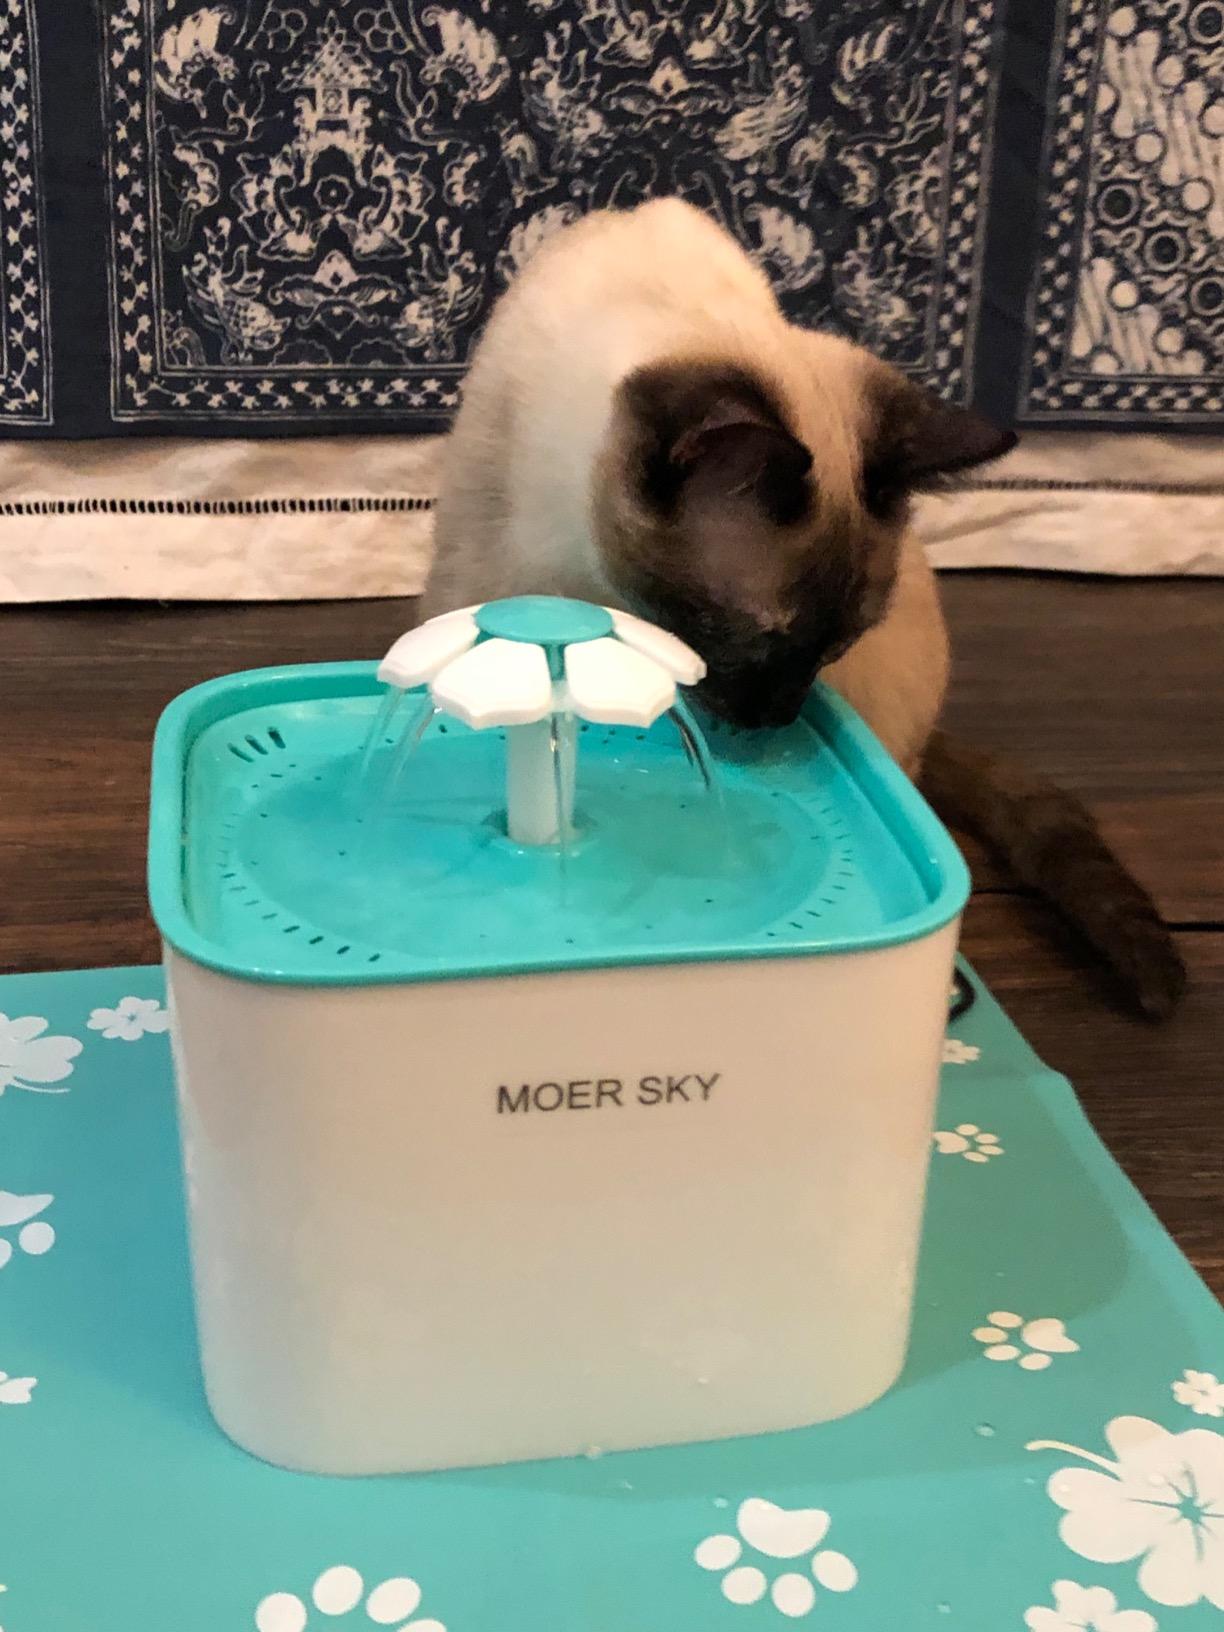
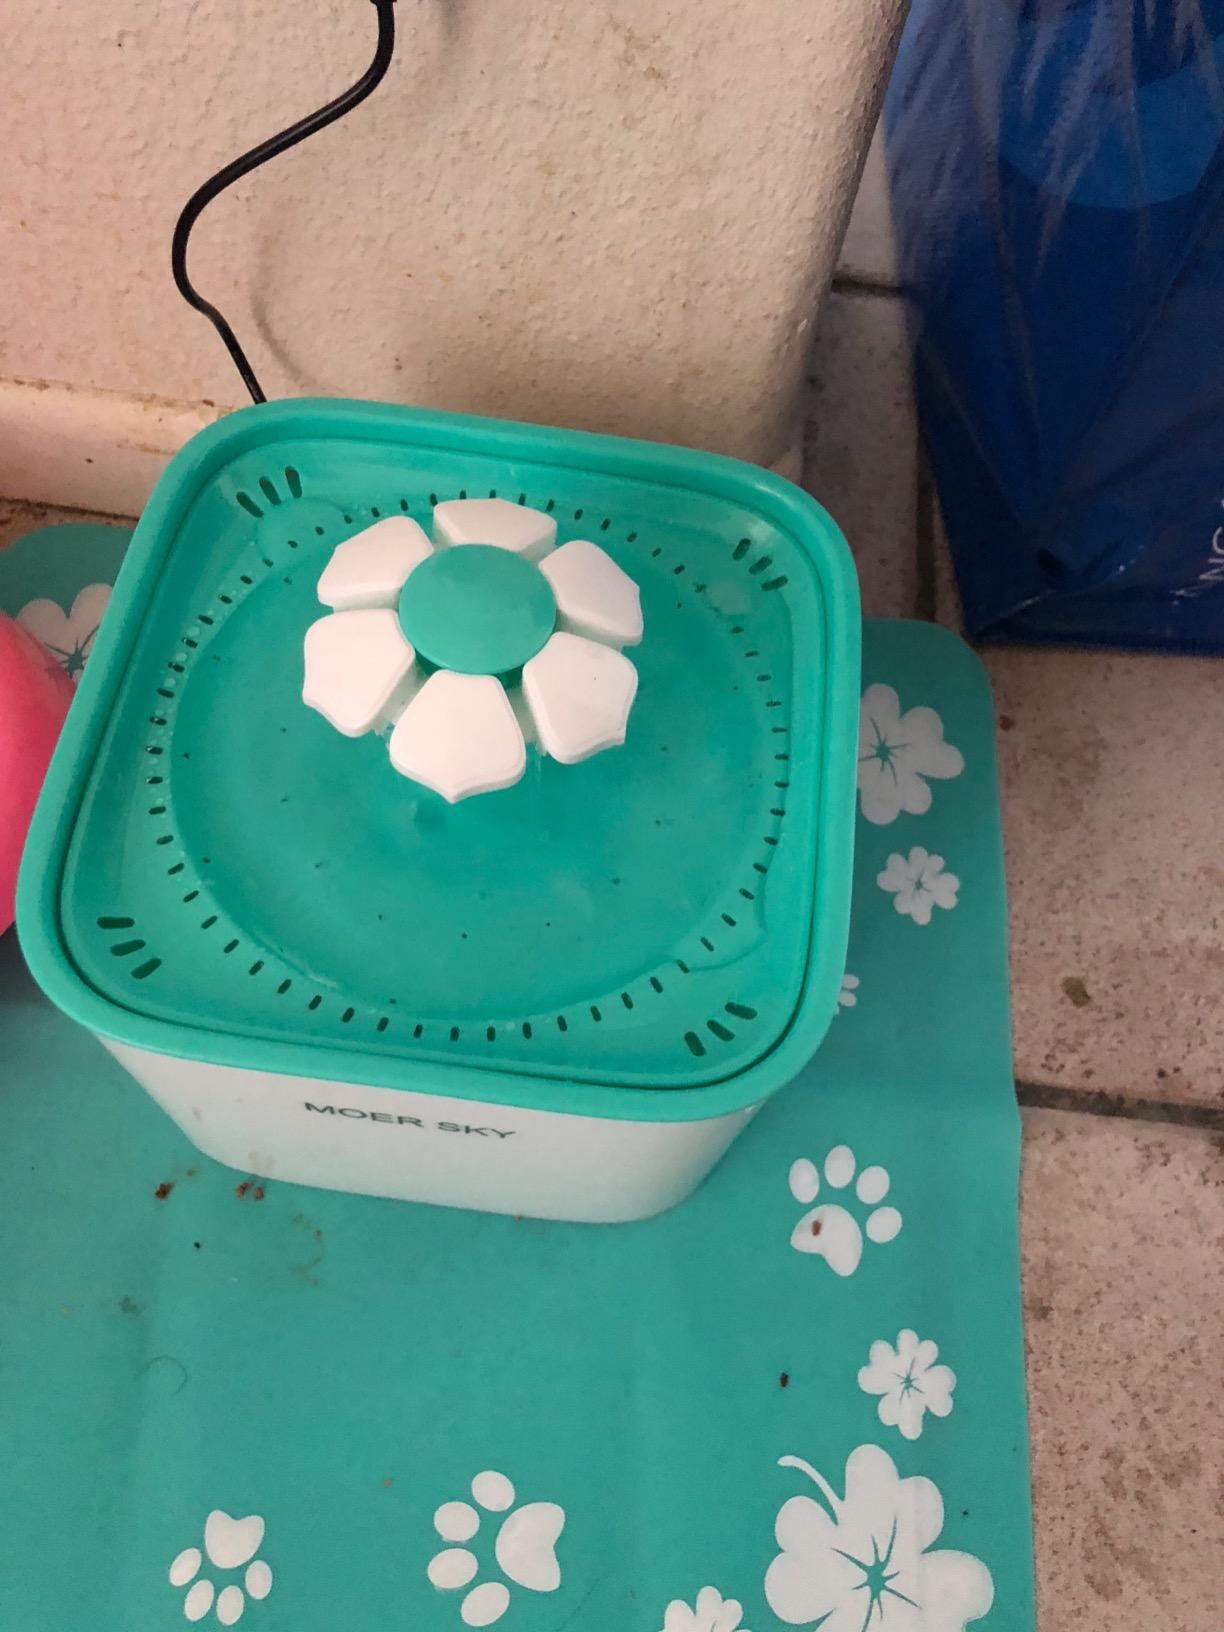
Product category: items_bowl
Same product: yes